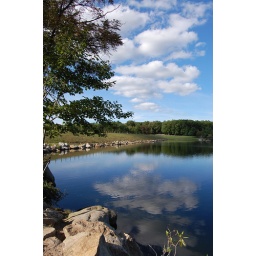
big bear lake in wv. near bruceton mills.